WikiLeaks

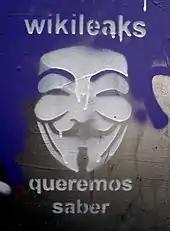
Graffiti in Bilbao "We want to know."

In June and July 2015, WikiLeaks published a series of documents on NSA spying, which showed that NSA spied on the French, German, Brazilian and Japanese governments. The documents also detailed an economic espionage against French companies and associations and extensive monitoring of the Japanese economy and Japanese companies such as Mitsubishi and Mitsui.